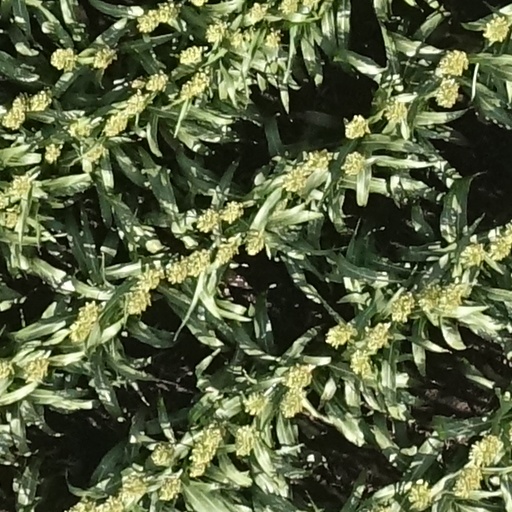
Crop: sorghum